Tamayouz Excellence Award for Architecture

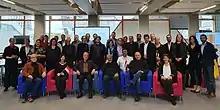
Tamayouz Excellence Award 2019 Annual Jury Meeting.

Tamayouz Excellence Award holds an annual ceremony every December, during which it presents the awards, certificates, medals and plaques to winners and finalists of that year's cycle. The ceremony is attended by the judges, finalists and winners, sponsors, volunteers and special guests. The ceremony was first held in Baghdad, Iraq, but it has been held in Amman, Jordan for the last several years. The 10th annual ceremony was held in January 2023 in Omani capital Muscat.